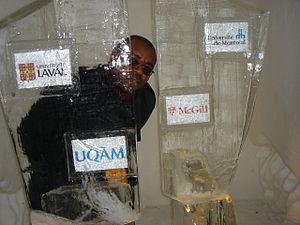
Né le 20 décembre 1972 à Yaoundé, au Cameroun. Vincent-Sosthène Fouda-Essomba est un journaliste, écrivain, politologue et homme politique camerounais.